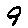
Label: 9